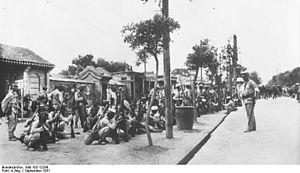
Les uniformes et armes des armées chinoises sont les tenues militaires et les armements des combattants et soldats chinois depuis l'époque de la première guerre de l'opium jusqu'à l'avènement de la République populaire de Chine.